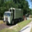
Label: truck